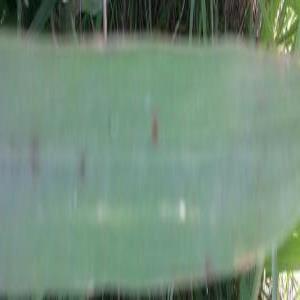
Disease: Brownspot